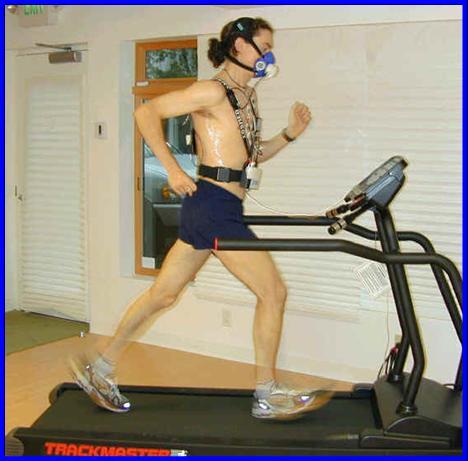
Label: not_food